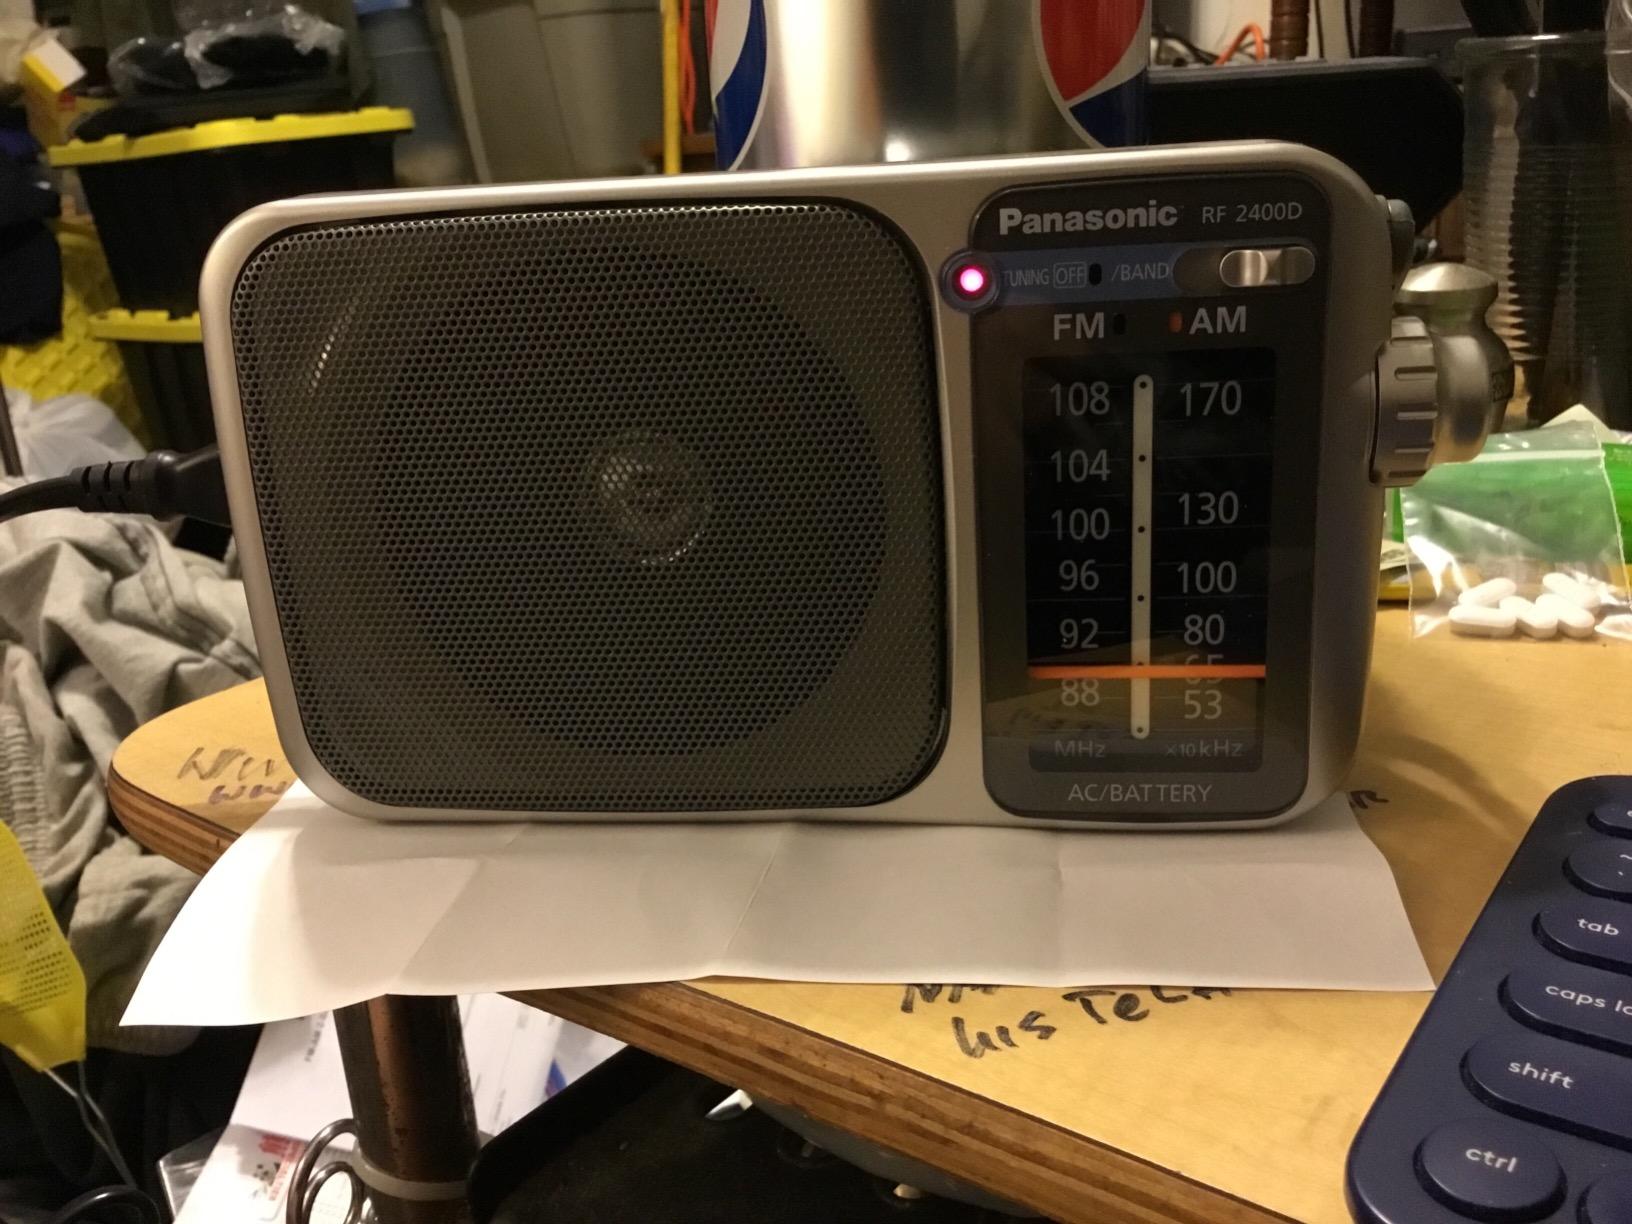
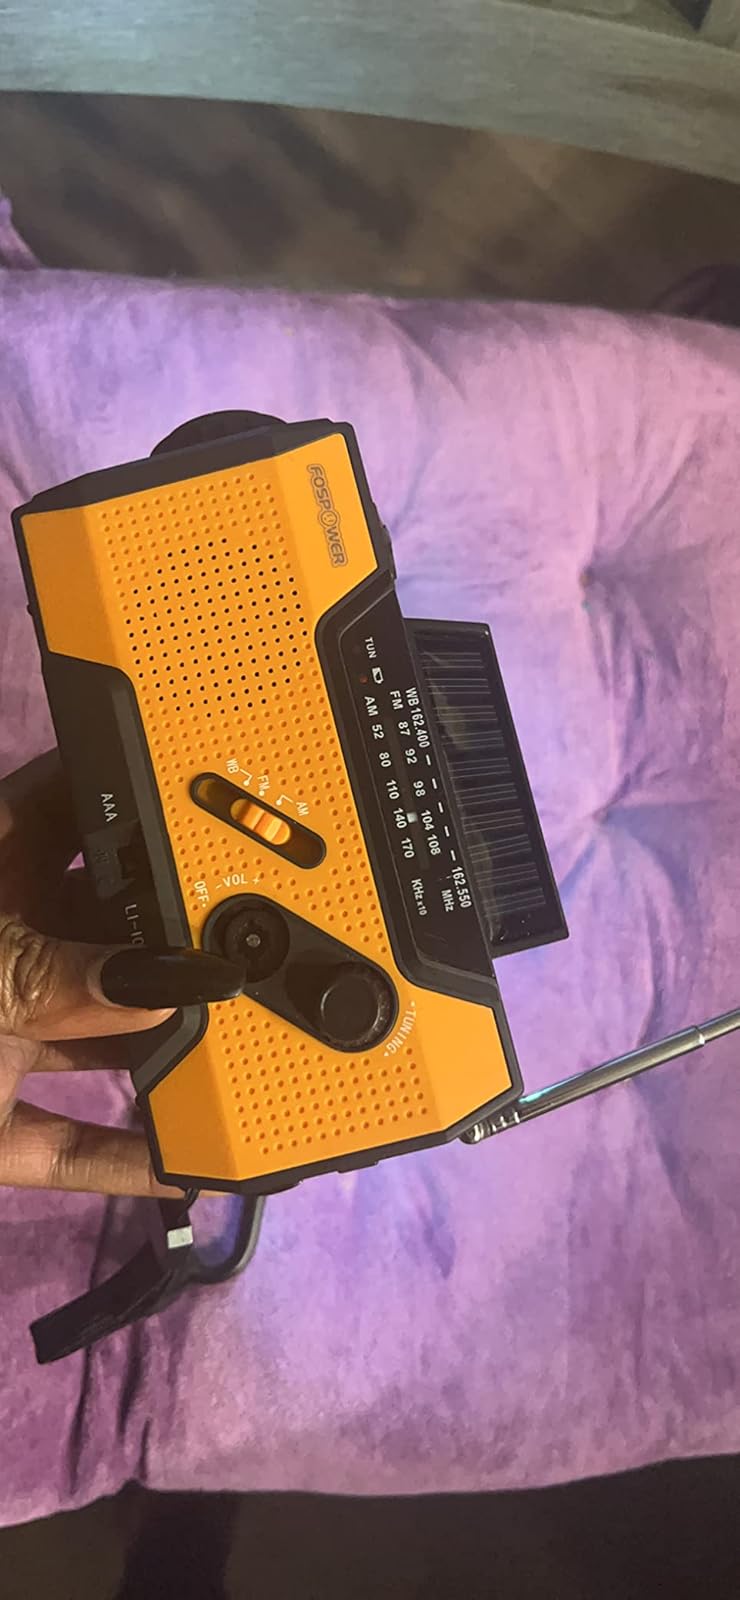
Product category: radio
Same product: no